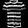
Label: T - shirt / top